Radio 270

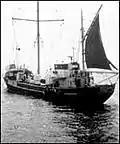
"Oceaan 7" off Scarborough in 1966

There were two studios on board, one for presenting programmes and one for news. Accommodation for crew and broadcasting staff was both confined and spartan. Living quarters consisted of a bunk room with a dining table in the middle. Food was provided from a communal galley. The entire cost of acquiring and fitting out the vessel was £75,000. The crewing was initially planned to be on a one-month rotation basis. The ship's entire eight-man crew including the captain were switched every month. Broadcasting staff, including disc jockeys, initially worked on a two-week rotation basis.